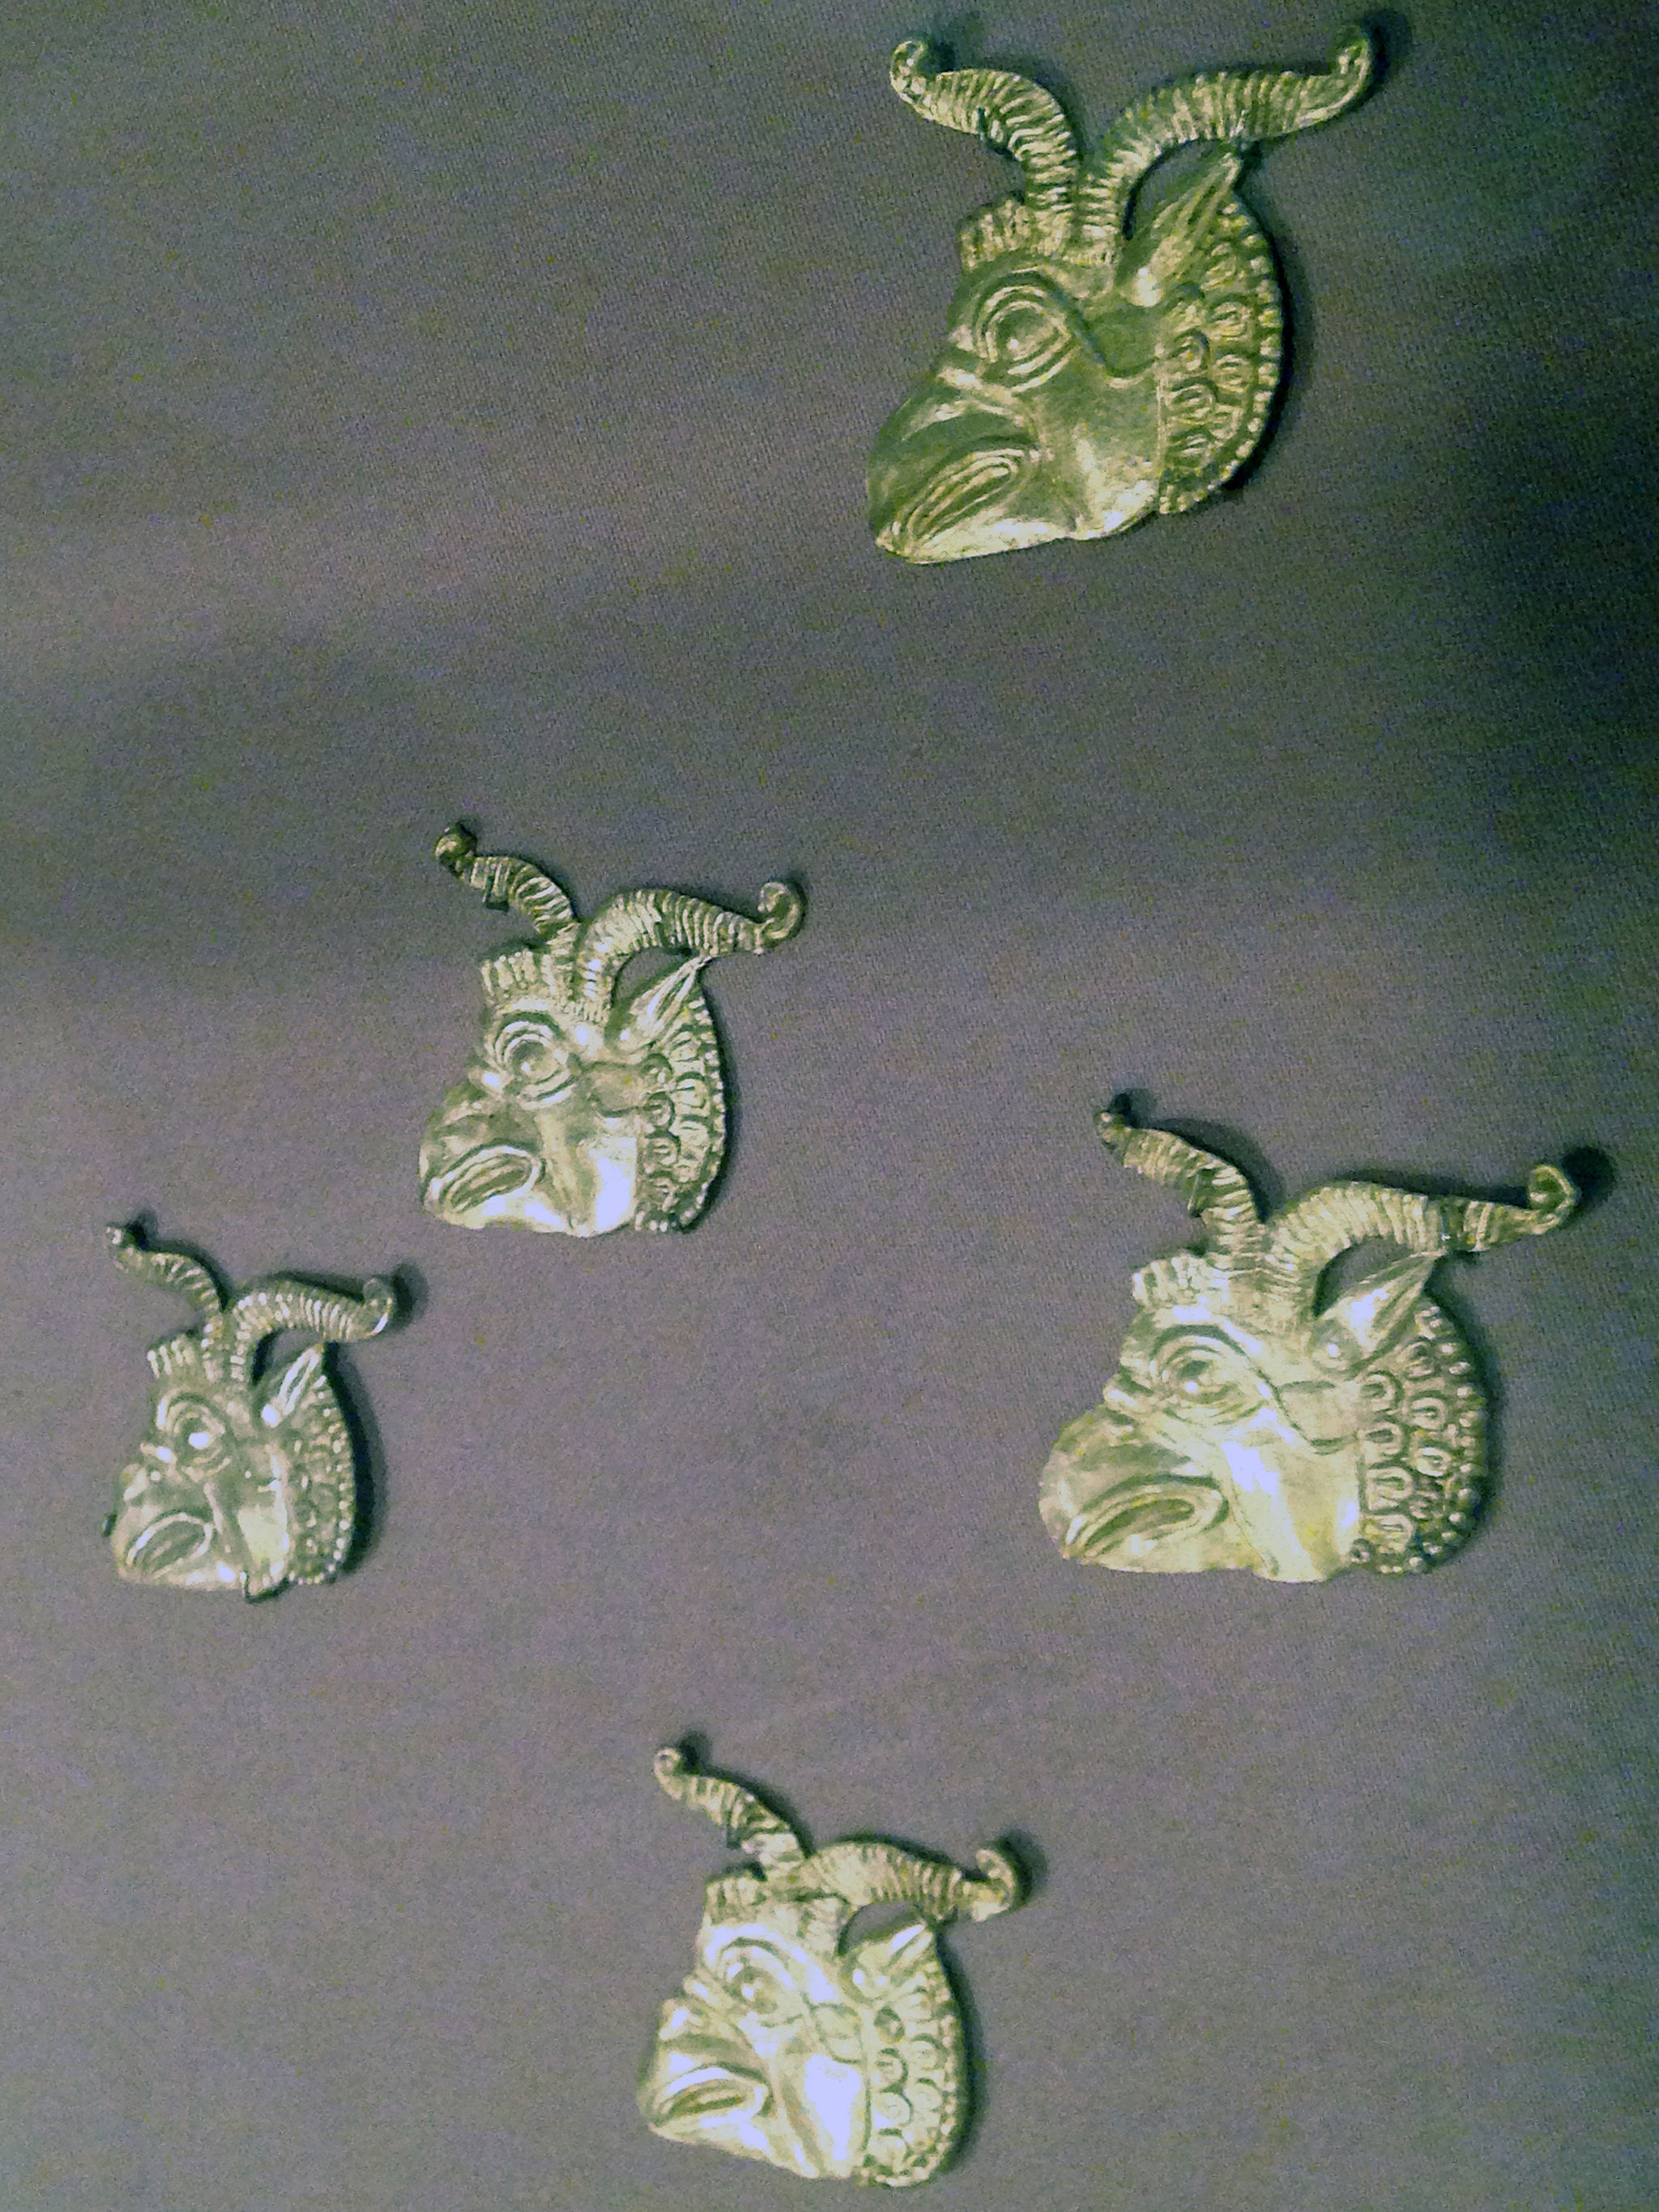
Title: UC Oriental Institute Persian collection item 11
Description: Achaemenid gold objects, 550-330BCE. Persepolis, Iran
Date: 2014-12-03 15:30:07
Categories: Achaemenid art, Self-published work, Golden statues in Iran, Files with coordinates missing SDC location of creation, United States photographs taken on 2014-12-03, Achaemenid art from Persepolis, Achaemenid gold in the Oriental Institute Museum